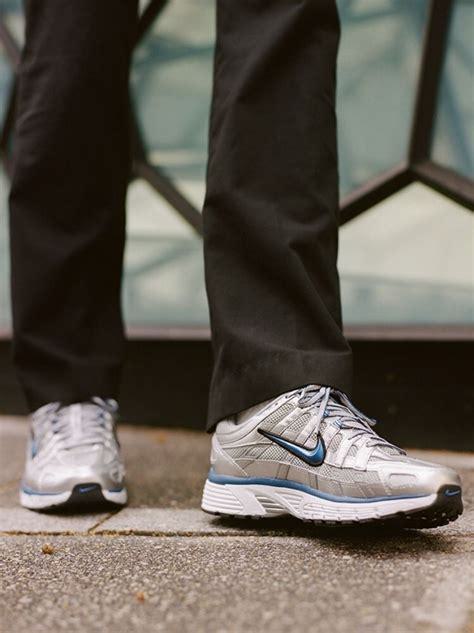
Brand: Nike
Model: P 6000